Inferno (Niven and Pournelle novel)

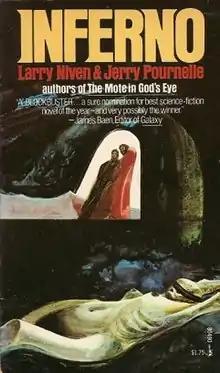
First edition

Inferno is a fantasy novel written by Larry Niven and Jerry Pournelle and published in 1976. It was nominated for the 1976 Hugo and Nebula Awards for Best Novel.